Tsunami warning system

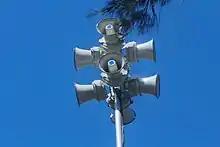
Tsunami warning system in East Timor

Regional (or local) warning system centers use seismic data about nearby recent earthquakes to determine if there is a possible local threat of a tsunami. Such systems are capable of issuing warnings to the general public (via public address systems and sirens) in less than 15 minutes. Although the epicenter and moment magnitude of an underwater quake and the probable tsunami arrival times can be quickly calculated, it is almost always impossible to know whether underwater ground shifts have occurred which will result in tsunami waves. As a result, false alarms can occur with these systems, but the disruption is small, which makes sense due to the highly localized nature of these extremely quick warnings, in combination with how difficult it would be for a false alarm to affect more than a small area of the system. Real tsunamis would affect more than just a small portion.